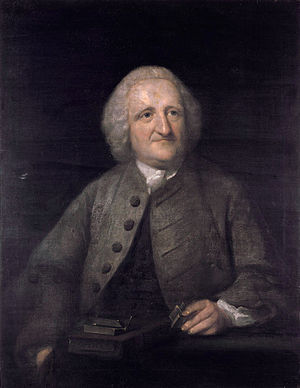
Copleymedaljen / Modtagere af medaljen / 1751–1800
Copleymedaljen er en pris givet af Royal Society of London for fremragende præstationer i forskning inden for enhver gren af naturvidenskaben, vekslende mellem de fysiske videnskaber og de biologiske videnskaber. Medaljen, der uddeles årligt, er den ældste Royal Society-medalje, der stadig uddeles, idet den første gang blev givet i 1731 til Stephen Gray. Den første kvinde, der fik medaljen var Dorothy Crowfoot Hodgkin i 1976.